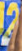
Number: 2